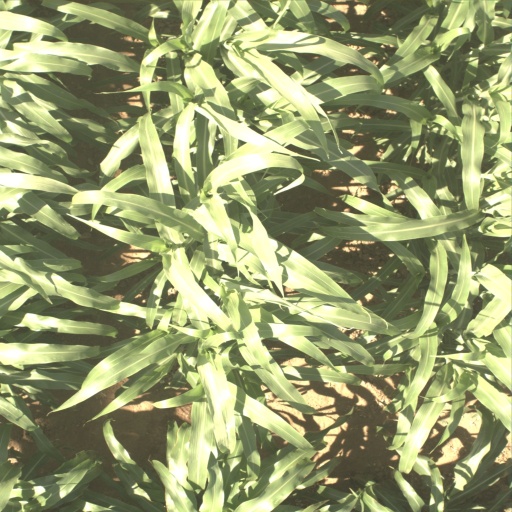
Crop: sorghum